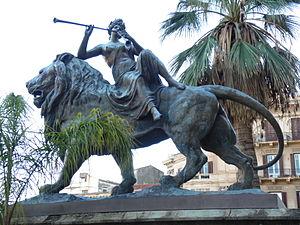
Mario Rutelli est un sculpteur italien de la fin du XIXᵉ et du début du XXᵉ siècle.